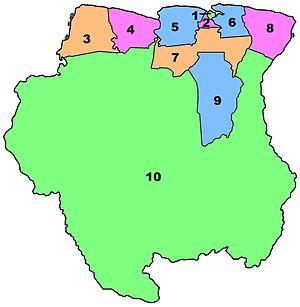
Carte numérotée des districts du Suriname.
Les élections législatives surinamaises de 2015 se déroulent le 25 mai 2015 afin de renouveler les membres de l'Assemblée nationale du Suriname. Elles sont remportées par le Parti national démocratique du président Desi Bouterse, qui avec 26 sièges sur 51 obtient la majorité absolue mais pas celle des 2/3 nécessaire à sa réélection, forçant le président à conclure comme en 2010 des alliances avec l'opposition.
Les élections législatives surinamaises de 2020 ont lieu le 25 mai 2020 afin de renouveler les 51 membres de l'Assemblée nationale du Suriname. Des élections municipales sont organisées simultanément.
L'Assemblée nationale, parlement monocaméral du Suriname, exerce le pouvoir législatif du gouvernement du pays.